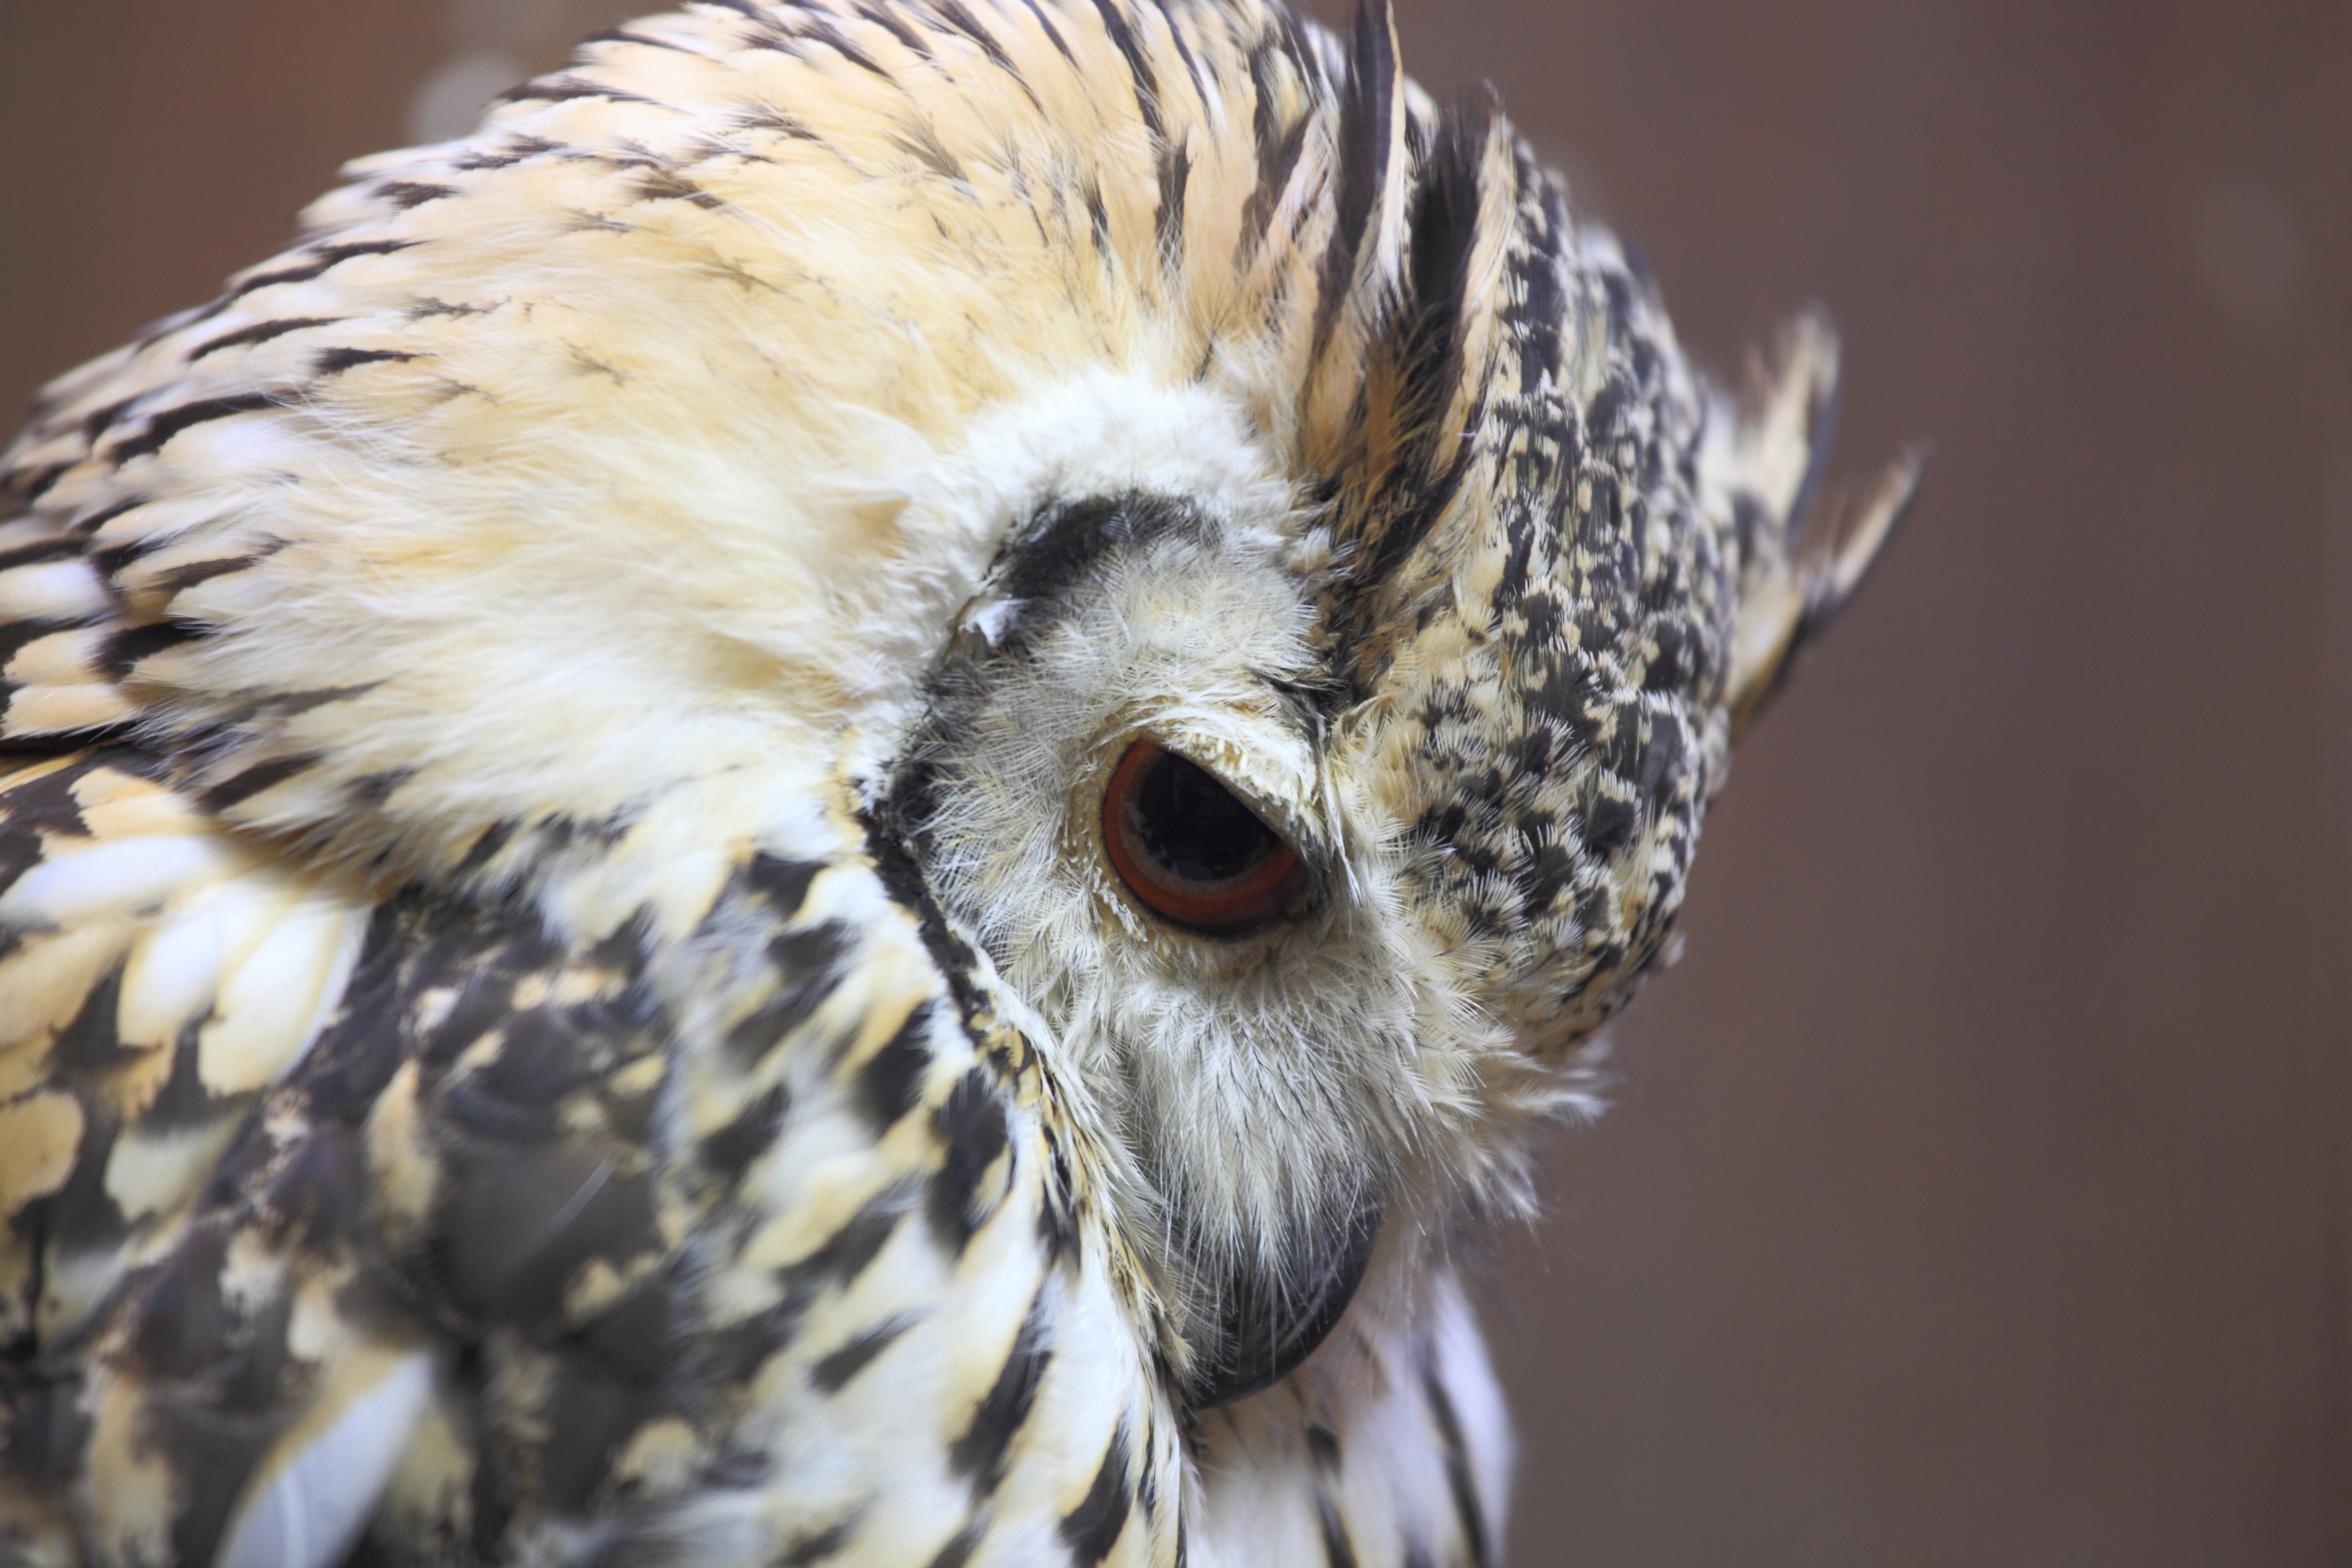
bird, wing, wildlife, high, beak, owl, fauna, bird of prey, close up, vertebrate, 5d, bubo, hires, falcon, markii, hi, res, resolution, taxonomybinomial, bengaleagleowl, bengalensis, bubobengalensis, indianeagleowl, rockeagleowl